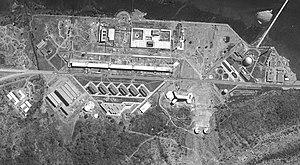
Le Centre de recherche atomique de Bhabha est le centre principal de recherche en physique nucléaire de l'Inde, basé à Trombay, près de Mumbai.